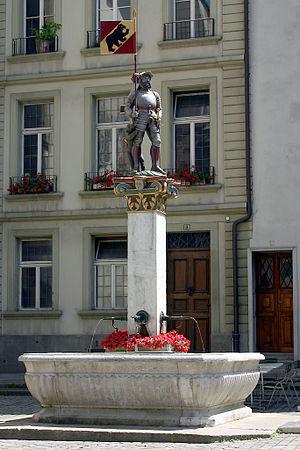
Cette liste présente la moitié des biens culturels d'importance nationale dans le canton de Berne. Cette liste correspond à l'édition 2009 de l'Inventaire Suisse des biens culturels d'importance nationale pour le canton de Berne. Il est trié par commune et inclus : 345 bâtiments séparés, 43 collections et 30 sites archéologiques et 4 cas particuliers.